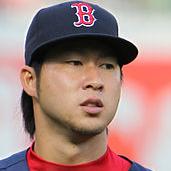
Age: 24